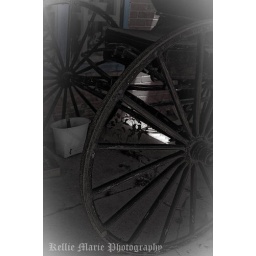
I found this wagon on a small road trip. I enhanced the blue in the background with photoshop.